Streaming media

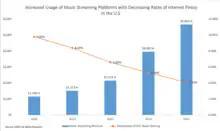
As music streaming platforms have become more prevalent in the US, music piracy rates have fallen. Piracy rates are calculated as a function of US total population.

In general, multimedia content is data-intensive, so media storage and transmission costs are still significant. Media is generally compressed for transport and storage. Increasing consumer demand for streaming high-definition (HD) content has led the industry to develop technologies such as WirelessHD and G.hn, which are optimized for streaming HD content. Many developers have introduced HD streaming apps that work on smaller devices, such as tablets and smartphones, for everyday purposes.